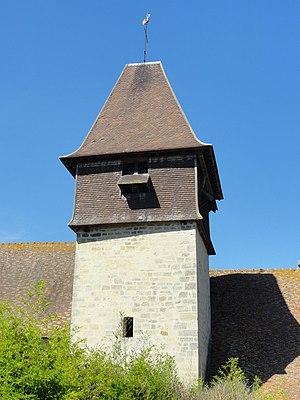
Clocher.
L’église Saint-Martin est une église catholique paroissiale située à Labbeville, dans le Val-d'Oise. Elle se compose d'une nef recouverte d'une remarquable charpente lambrissée du XVIᵉ siècle ; d'un bas-côté nord muni d'une fausse voûte en berceau ; et de cinq travées orientales voûtées d'ogives, réparties sur deux vaisseaux. L'église est attestée pour la première fois en 1066. Le plan de la nef primitivement dépourvue de bas-côtés pourrait remonter à cette époque. Sinon, l'église actuelle est surtout le résultat de plusieurs campagnes de construction rapprochés à la fin de la période romane et au début de la période gothique, autour du milieu du XIIᵉ siècle. Dans un premier temps, la nef est munie de bas-côtés, et le transept est rebâti. Seul le bas-côté nord subsiste depuis l'incendie de 1821, et le croisillon nord a été remanié quelques décennies après sa construction lors de l'adjonction de la chapelle de la Vierge à l'est. La croisée du transept a perdu son caractère roman ou gothique primitif lors du remaniement des supports de la voûte après la guerre de Cent Ans.